Miro Heiskanen

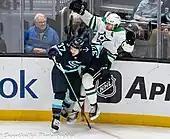
Heiskanen being checked by Yanni Gourde during a game in March 2023.

On 30 August 2020, in Game 4 of the Stars' second round playoff series against the Colorado Avalanche, Heiskanen would set the Stars' playoff record for points by a defenceman with 16. In reaching the 2020 Stanley Cup Finals, Heiskanen ended the playoff campaign with 26 points in 27 games, the fourth most by any defenceman during a playoff year in league history, behind only Paul Coffey in 1985, Brian Leetch in 1994 and Al MacInnis in 1989. The Stars would ultimately lose to the Tampa Bay Lightning in six games.